Old Town (amusement park)

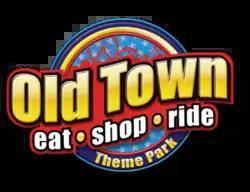

Old Town is an open-air walking district and entertainment complex, located in Kissimmee, Florida. Operating since December 1986, it is the recreation of a classic Florida town featuring historical architecture and distinctive storefronts with some seventy unique shops, restaurants, bars, attractions, and rides.